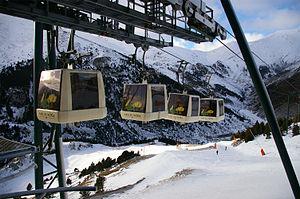
La télécabine de la Coma del Clot est un téléphérique à impulsions de Núria qui suit le même tracé que l'ancien funiculaire, reliant la gare du train à crémaillère de Núria avec à l'auberge du Pic de l'Àliga. La télécabine est entrée en service en 1988, elle appartient également à FGC et est la seule télécabine à impulsions de Catalogne.